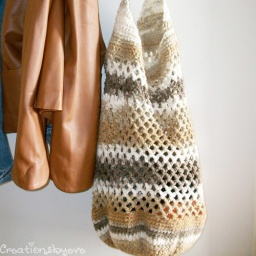
extra large market bag in earth tones (1)